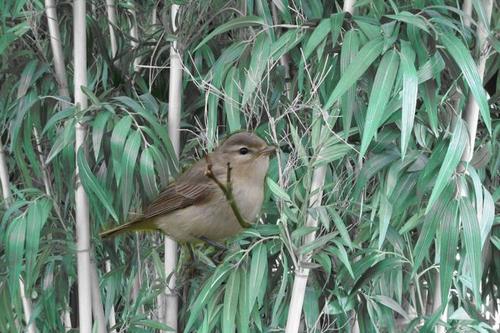
Bird species: Warbling_Vireo
Bird type: landbird
Background: land